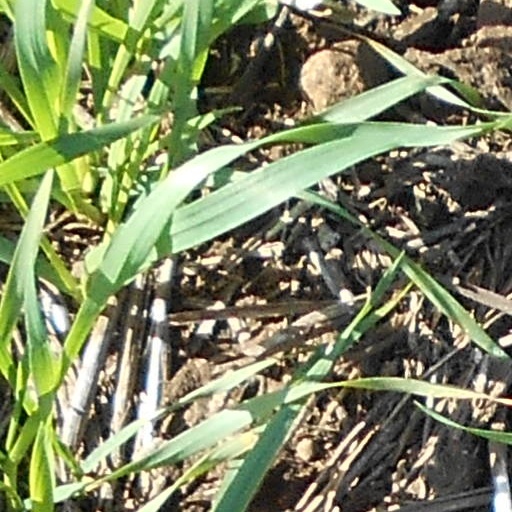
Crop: wheat